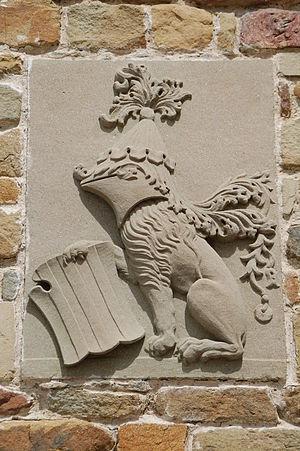
La maison natale de Léonard de Vinci est une maison-musée de style casa colonica, du hameau italien Anchiano, à 3 km au nord-est de Vinci, et 40 km à l'ouest de Florence, en Toscane en Italie. Lieu de naissance de Léonard de Vinci, un musée lui est dédié depuis 2012.
Pierre de Vinci ou Piero da Vinci, de son nom complet Ser Piero d'Antonio di ser Piero di ser Guido da Vinci, est un notaire, puis un chancelier et ambassadeur de la République florentine et descendant d’une riche famille de notables italiens. Il est le père de Léonard de Vinci.